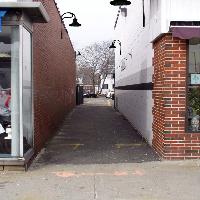
Weather: cloudy or overcast